Alfred Deakin

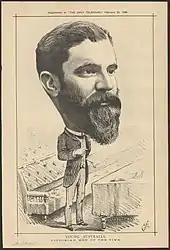
Caricature of Deakin in 1886

Deakin stood for the largely rural seat of West Bourke in the Victorian Legislative Assembly in February 1879, as a supporter of Victorian Legislative Council reform, protection to encourage manufacturing and the introduction of a land tax to break up the big agricultural estates, and won by 79 votes. Due to a number of voters being disenfranchised by a shortage of voting papers, he used his maiden speech to announce his resignation; he lost the subsequent by-election by 15 votes, narrowly lost the seat in the February 1880 general election, but won it in yet another early general election in July 1880. The radical premier, Graham Berry, offered him the position of Attorney-General of Victoria in August, but Deakin turned him down.